Lockheed P-38 Lightning

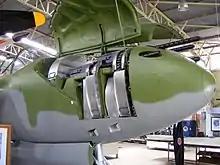
M2 machine gun armament in the nose of the P-38

The American ace of aces and his closest competitor both flew Lightnings and tallied 40 and 38 victories, respectively. Majors Richard I. "Dick" Bong and Thomas B. "Tommy" McGuire of the USAAF competed for the top position. Both men were awarded the Medal of Honor.